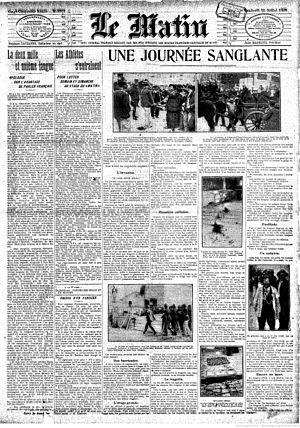
UNE du Matin au sujet de la grève de Draveil-Villeneuve-Saint-Georges."
L'histoire du métro de Paris débute au milieu du XIXᵉ siècle, avec l'objectif de desservir, par un chemin de fer urbain, une ville de plus en plus paralysée par ses transports de surface. Se succèdent ensuite durant un demi-siècle des projets plus ou moins farfelus, sur fond de conflit entre l'État et la Ville de Paris : le premier souhaite l'interconnexion des gares terminales via un réseau à grand gabarit, tandis que la seconde, farouchement opposée aux grandes compagnies ferroviaires, veut construire un réseau d'intérêt local et à gabarit réduit, strictement limité à Paris intra-muros. L'imminence de l'exposition universelle de 1900 entraîne finalement en 1895 la décision de mettre en œuvre un réseau souterrain, électrique et à gabarit réduit, ce qui marque la victoire de la Ville.
Cette page concerne l'année 1908 du calendrier grégorien.
La grève de Draveil et de Villeneuve-Saint-Georges, dans le département de Seine-et-Oise, commence le 2 mai 1908, sous le cabinet Clemenceau. Plusieurs grévistes sont tués pendant les manifestations qui se déroulent jusqu'au 30 juillet 1908, suscitant de vives critiques du cabinet Clemenceau par les socialistes.
Georges Clemenceau né le 28 septembre 1841 à Mouilleron-en-Pareds et mort le 24 novembre 1929 à Paris, est un homme d'État français, président du Conseil de 1906 à 1909 puis de 1917 à 1920.
Le métro de Paris est l'un des systèmes de transport en commun desservant la ville de Paris et son agglomération. Exploité par la Régie autonome des transports parisiens, il comporte seize lignes, essentiellement souterraines, totalisant près de 220 kilomètres. Devenu l'un des symboles de Paris, il se caractérise par la densité de son réseau au cœur de la ville et par son style architectural homogène influencé par l'Art nouveau.
Le Matin est un journal quotidien français créé en 1883. Il est interdit à la Libération en raison de son engagement collaborationniste et antisémite pendant l'occupation, son dernier numéro paraît le 17 août 1944.